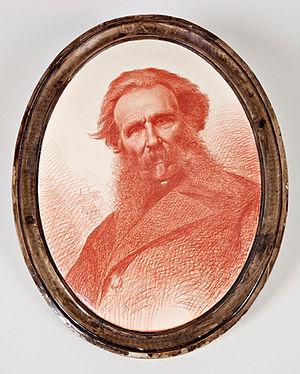
Le musée international de la céramique de Faenza est l'un des plus importants musées d'art de la céramique du monde.